Ho Yi

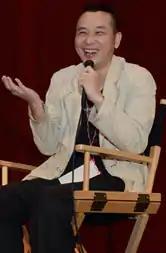
Ho Yi at the 2014 Awareness Film Festival

Ho Yi also known as Ho Yi Wong (黃浩義) (pinyin Huáng Hào Yì; born 1956) is a Chinese actor, theatre director, playwright and theatre producer of Hong Kong origin. He has lived and worked in the United Kingdom.